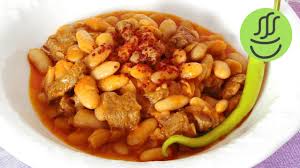
Yemek: kuru_fasulye